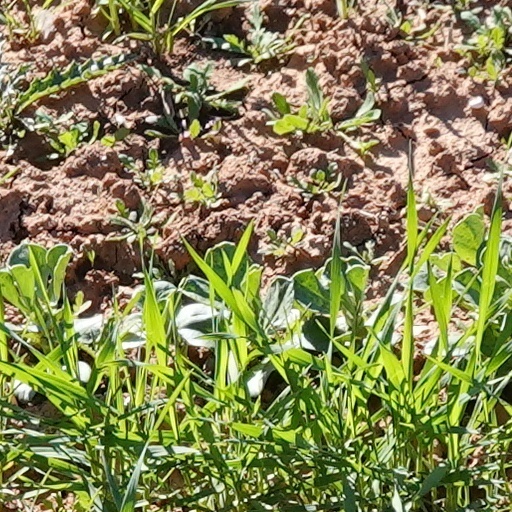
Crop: wheat